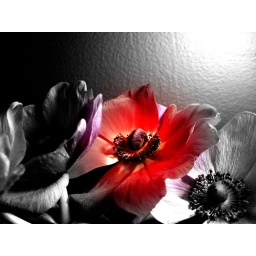
thanks to my designer mom, there are alwasy fresh flowers around my house to photograph.